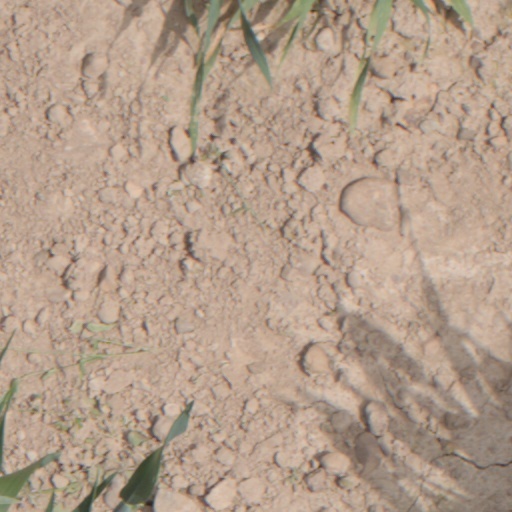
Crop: wheat